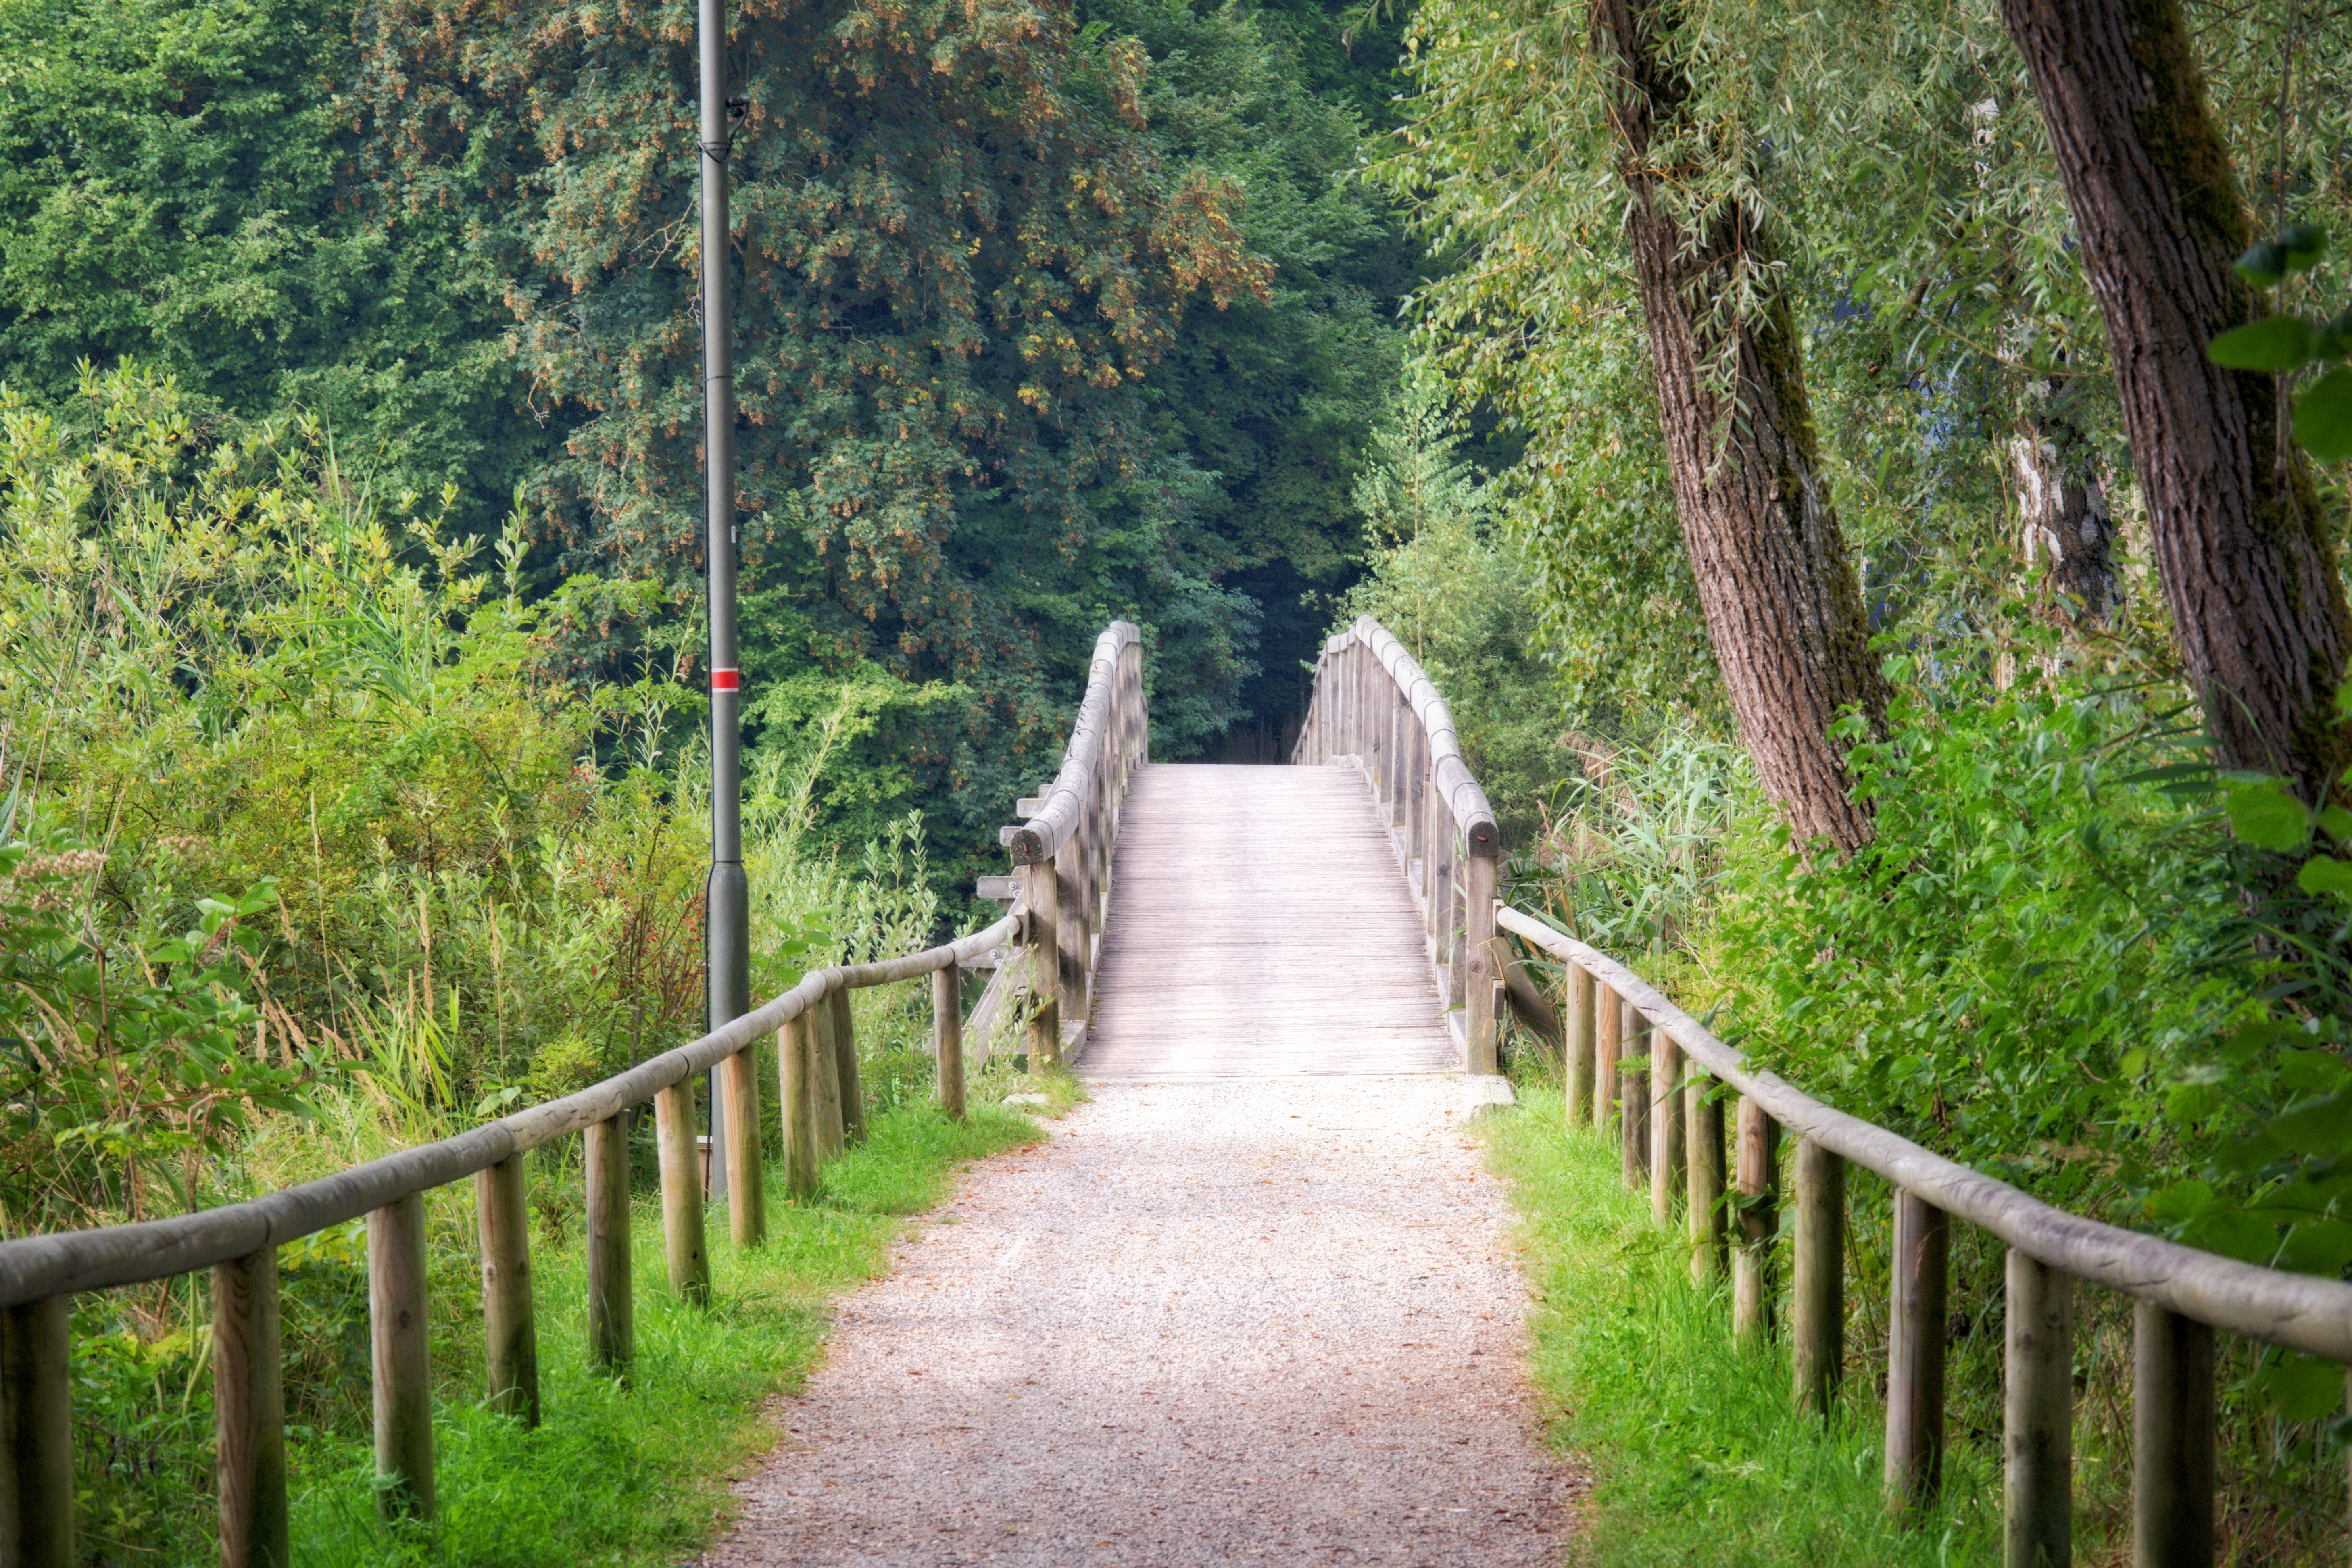
tree, nature, forest, boardwalk, wood, trail, bridge, crossing, lake, old, idyllic, web, green, jungle, romantic, transition, rainforest, footbridge, woodland, habitat, mood, atmospheric, rural area, wooden bridge, natural environment, nonbuilding structure